Franklin Pierce Homestead

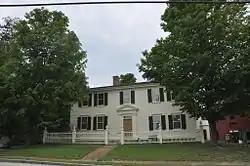

The Franklin Pierce Homestead is a historic house museum and state park located in Hillsborough, New Hampshire. It was the childhood home of the 14th president of the United States, Franklin Pierce.